W. Aldrich House

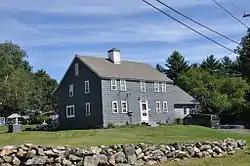

The W. Aldrich House is an historic house at 180 Henry Street in Uxbridge, Massachusetts. Probably built in 1786, it is a good local example of late Georgian architecture, prominent also as the home of a sawmill owner. On October 7, 1983, it was added to the National Register of Historic Places.